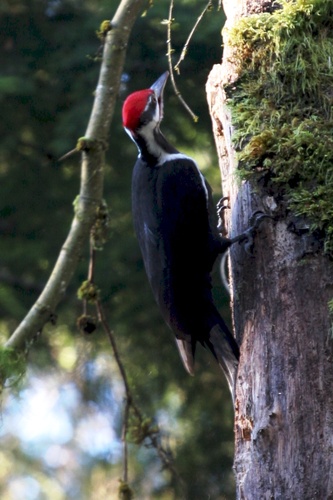
this mostly black bird has a striking red color on the crown.
a long bird that is black and white with a red crown and a sharp beak.
this bird has a red crown, black and white striped face, and black feathers covering the rest of its body.
the black bird has white stripes not the sides of its neck and a red crown.
this bird has black wings and a dark red crown.
this bird is black with red and has a long, pointy beak.
this bird has a thick pointed beak, bright red crown, black back and wings with white stripes beginning at the check patches and running to the cavorts.
this bird has wings that are black and has a red crown
this bird has a sharp, long beak, and is colored with a distinctive red head.
this bird has wings that are black and has a red crown
Species: Pileated Woodpecker